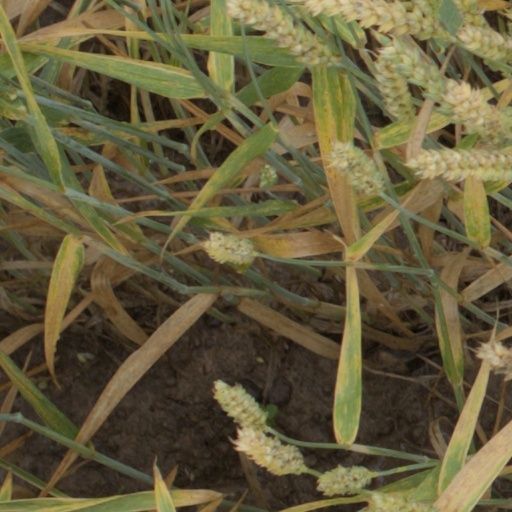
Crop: wheat